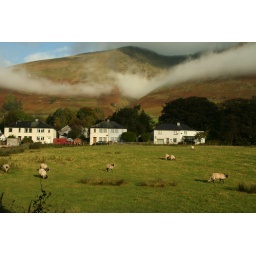
Early morning, looking out from the bedroom window of the house in Threlkeld, - the slopes of Blencathra.